County Galway

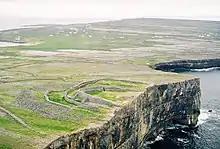
The prehistoric hill fort of Dún Aonghasa, Inishmore Island

The first inhabitants in the Galway area arrived around the 5th millennium BC. Shell middens indicate the existence of people as early as 5000 BC.